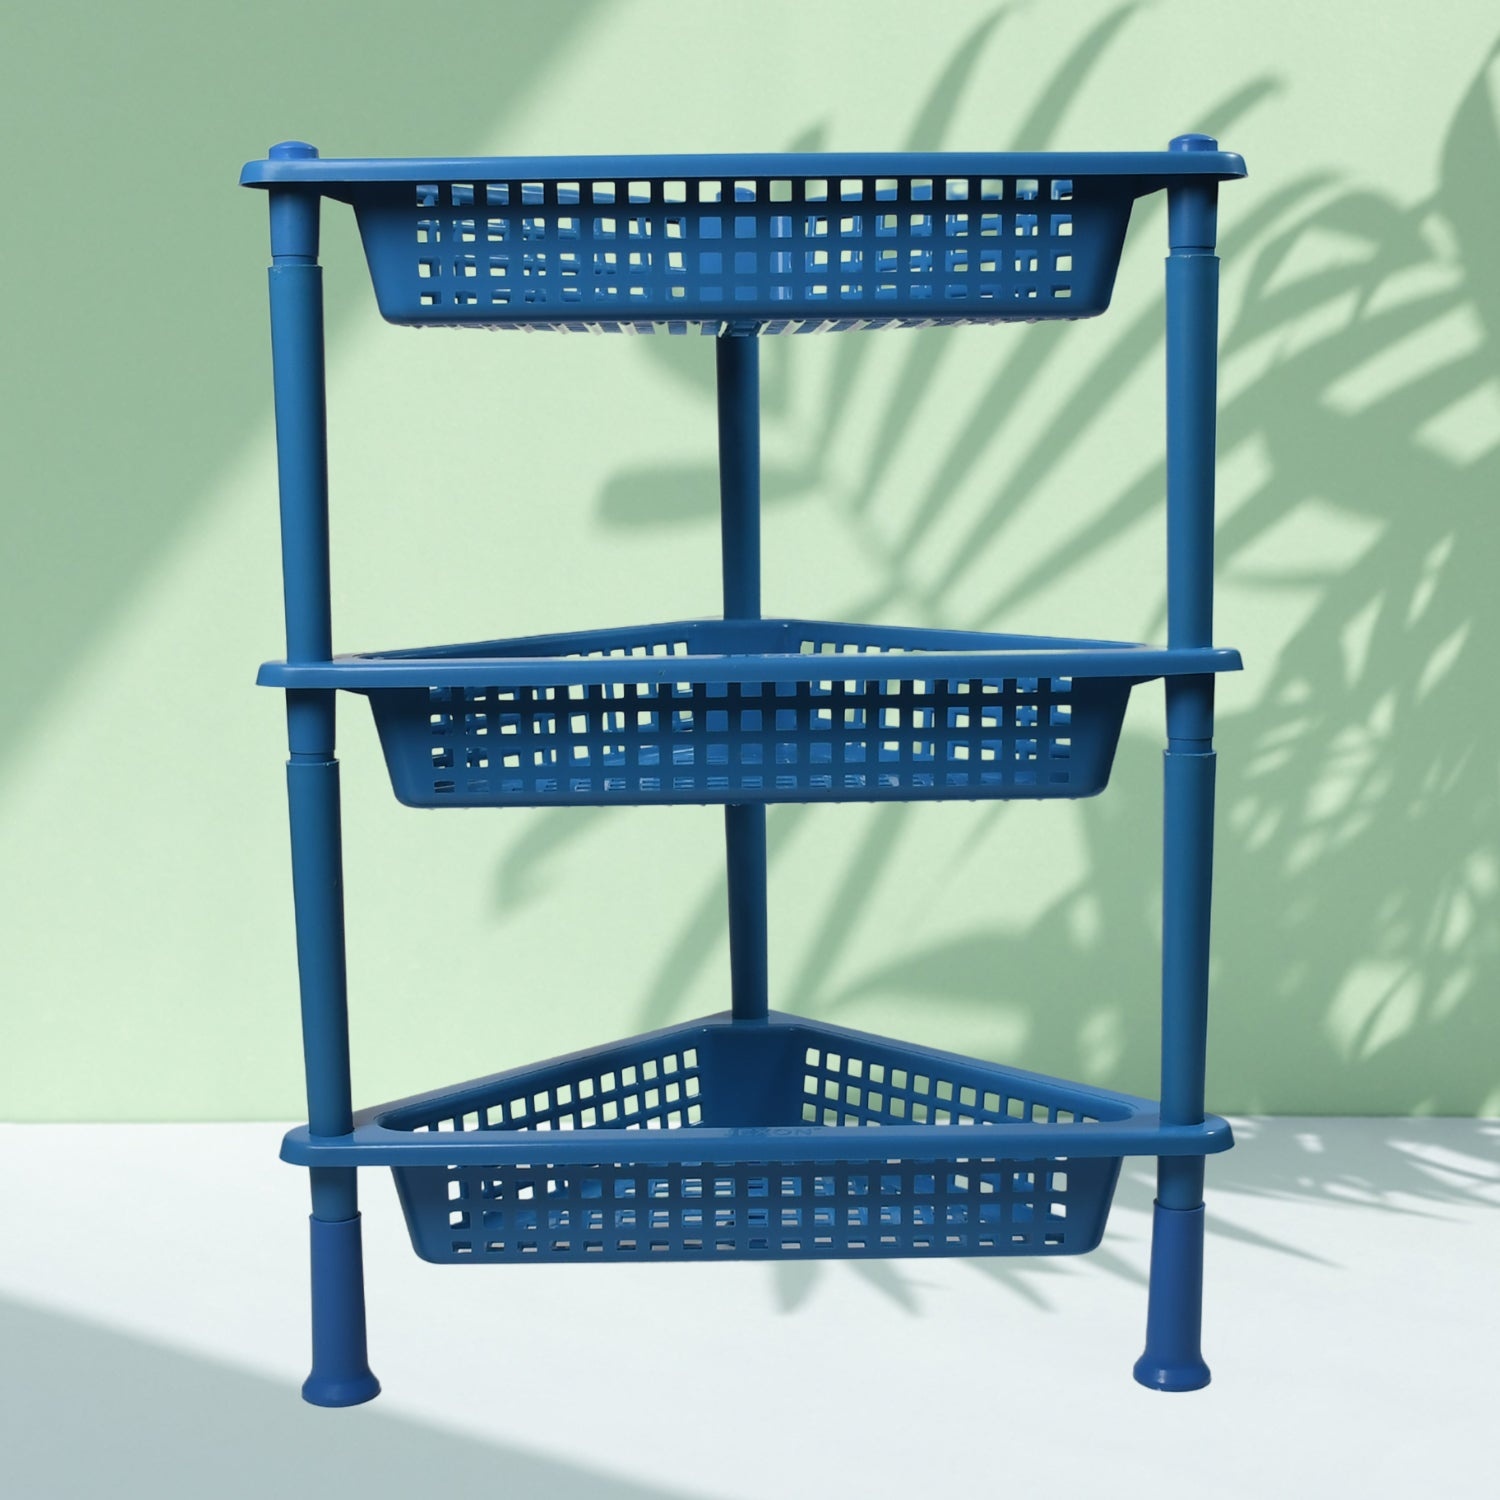
Triangle Storage Plastic 3-Tier  Rack Shelf For Kitchen, Living Room, Bathroom, Office
2812 Triangle Storage Plastic 3-Tier Rack Shelf For Kitchen, Living Room, Bathroom, Office Dimension :- Multiuses: These racks are multi-purpose and like a true all-rounder, can fit in any place of your home, be it kitchen, bathroom, study room, Dining room, Living Room, Pooja Room or Balcony. You can use it hold your kid's art supplies, your gardening tools, fruits and vegetable, books, news paper, art and stationary, Remote control, Telephone Handsets, Jewllery, Cup and Sauccer, Tea - Sugar and coffee container and all other you're small belonging. Material: This storage organizer is made from high-quality virgin plastic material. This storage rack is odorless, non-toxic,non-smell,chemical resistance and heat resistance. It is very lightweight and portable, making it convenient to move around. Storage rack Vegetable plastic. Durable and sturdy storage rack with enough space to keep vegetables, fruits, etc. Description :- Volu. Weight (Gm) :- 1266 Product Weight (Gm) :- 535 Ship Weight (Gm) :- 1266 Length (Cm) :- 39 Breadth (Cm) :- 23 Height (Cm) :- 7
Brand: Sunrise media
Category: Home & Garden > Household Supplies > Storage & Organization > Household Storage Caddies